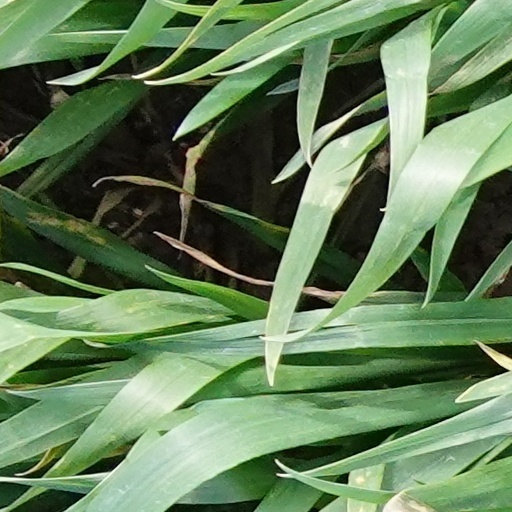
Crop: wheat